Adjustable shelving

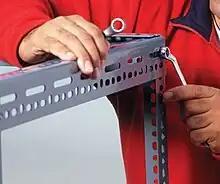
Shelf system consisting of slotted angle irons, perforated with round and oblong holes for mounting shelves by using bolts and nuts

An adjustable shelf is a shelf that can be adjusted according to needs. The most common variant is that the height intervals can be adjusted to accommodate various items. This allows more flexible use to hold items of value for storage, display or sale. Like fixed shelves, the horizontal planes are normally made of strong materials such as wood or steel (and occasionally glass or other materials), but their vertical positioning can be varied – usually through small, exact holes into which the supporting brackets have been inserted, or in an older method, slots which are an integral part of the cabinet itself into which the shelves are inserted.